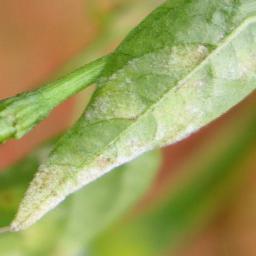
Label: powdery mildew